Maseru

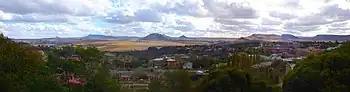
Panoramic view of Maseru in 2007

Maseru is located in northwest Lesotho by the South African border, denoted by the Mohokare River, also known as Caledon River. The two countries are connected by a border post at the Maseru Bridge, which crosses the river. On the South African side, Ladybrand is the town closest to Maseru. The city lies in a shallow valley at the foot of the Hlabeng-Sa-Likhama, foothills of the Maloti Mountains. The elevation of the city is listed as above sea level. The city has an area of around .